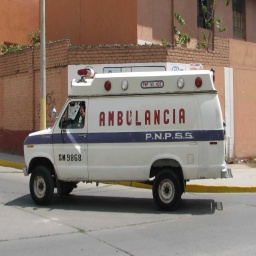
Label: ambulance